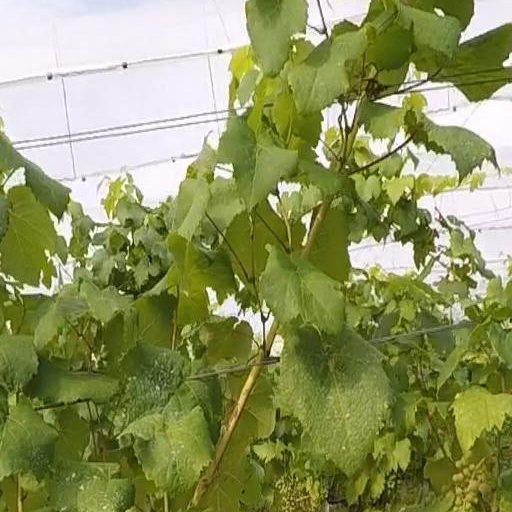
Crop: grape